M1 Abrams

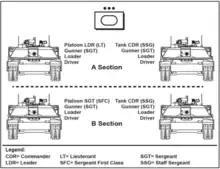
M1 Abrams U.S. platoon organization

The fire control system on the M1 and M1A1 variants is the Computing Devices Canada ballistic computer system. On the M1A2 the Fire Control Electronics Unit is manufactured by GDLS. The laser designator is a Hughes model. This fire control system uses this data to compute a firing solution for the gunner. The ballistic solution generated ensures a hit percentage greater than 95 percent at nominal ranges. Either the commander or gunner can fire the main gun. Additionally, the Commander's Independent Thermal Viewer (CITV) on the M1A2 can be used to locate targets and pass them on for the gunner to engage while the commander scans for new targets.